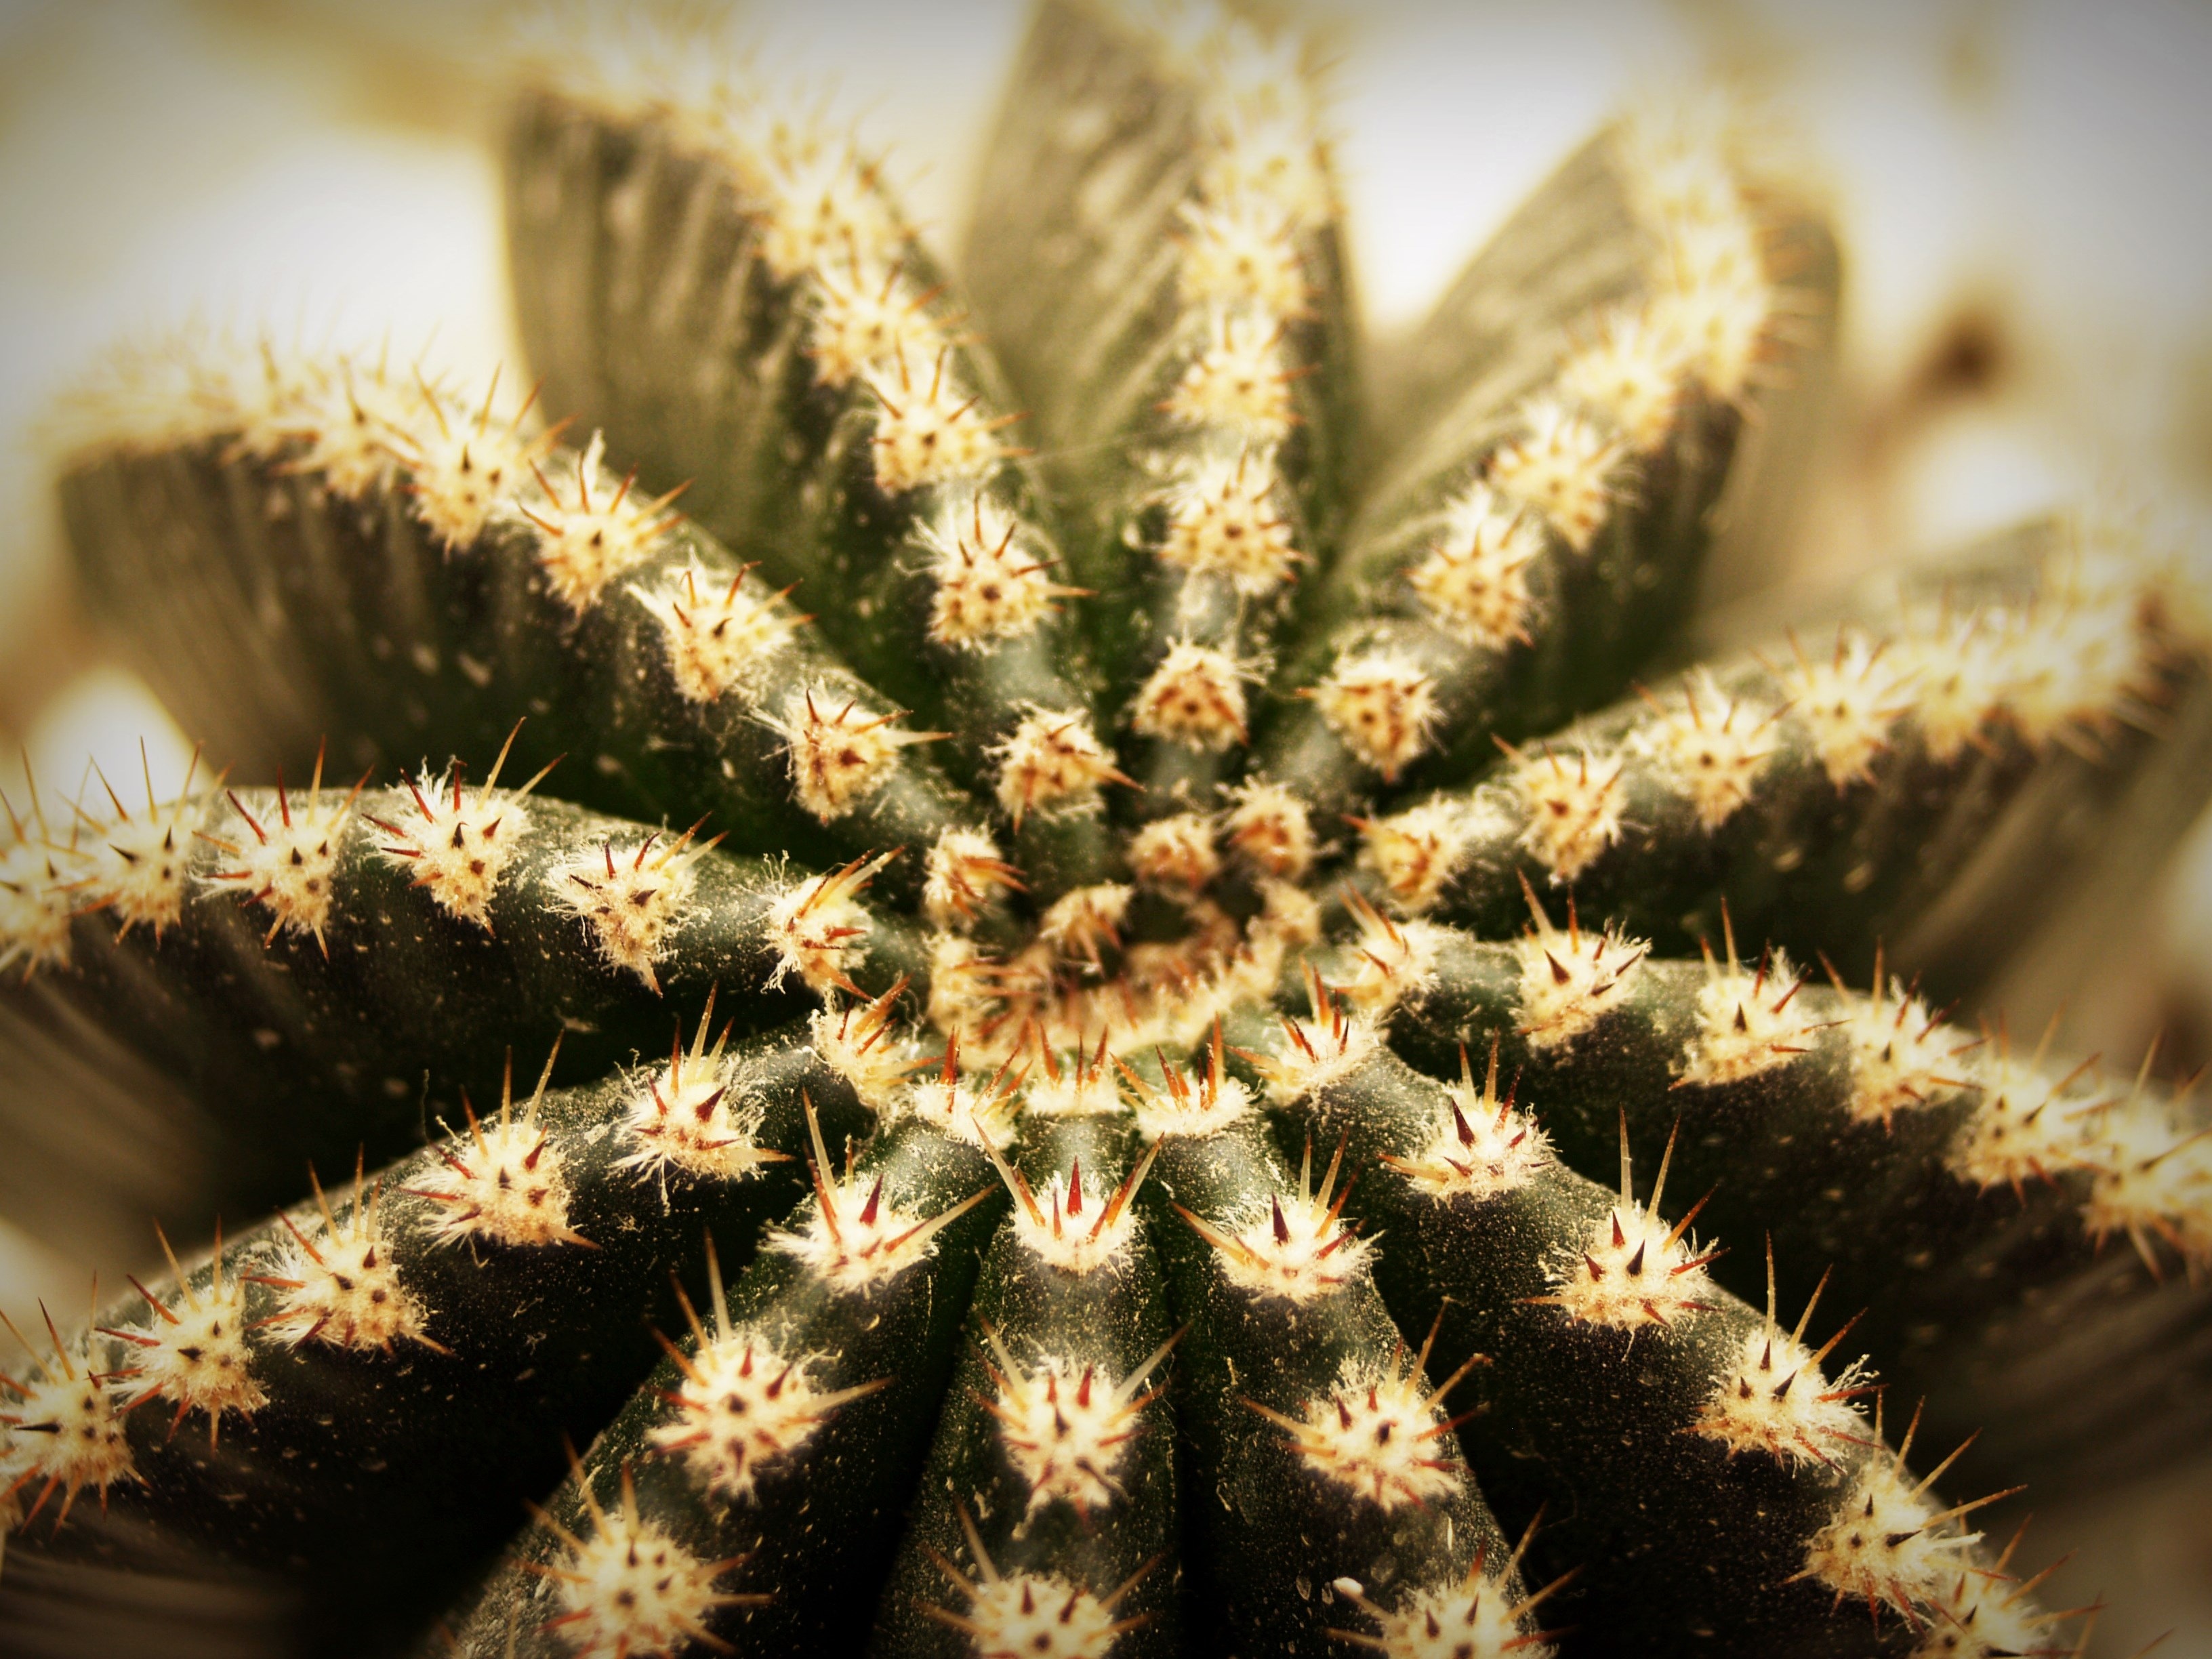
tree, nature, outdoor, rock, cactus, plant, sunshine, photography, house, sunlight, leaf, flower, frost, thorn, stone, dry, decoration, green, hall, grow, pebble, park, indoor, botany, flora, close up, gardening, hot, beauty, prickle, in, temperature, macro photography, cultivate, flowering plant, grass family, land plant, thorns spines and prickles